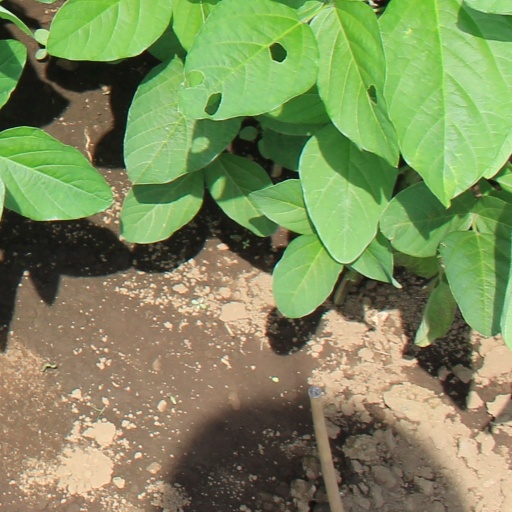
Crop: soybean